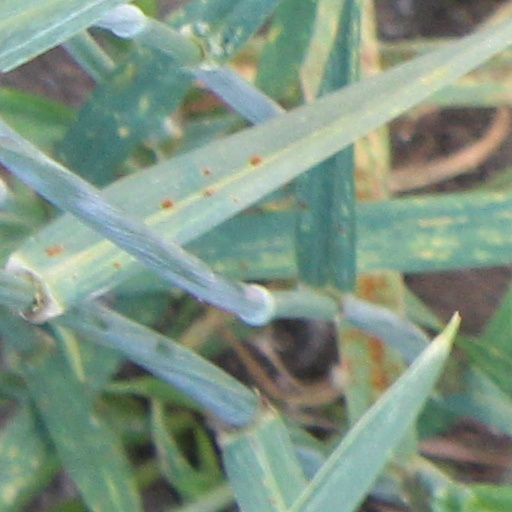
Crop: wheat